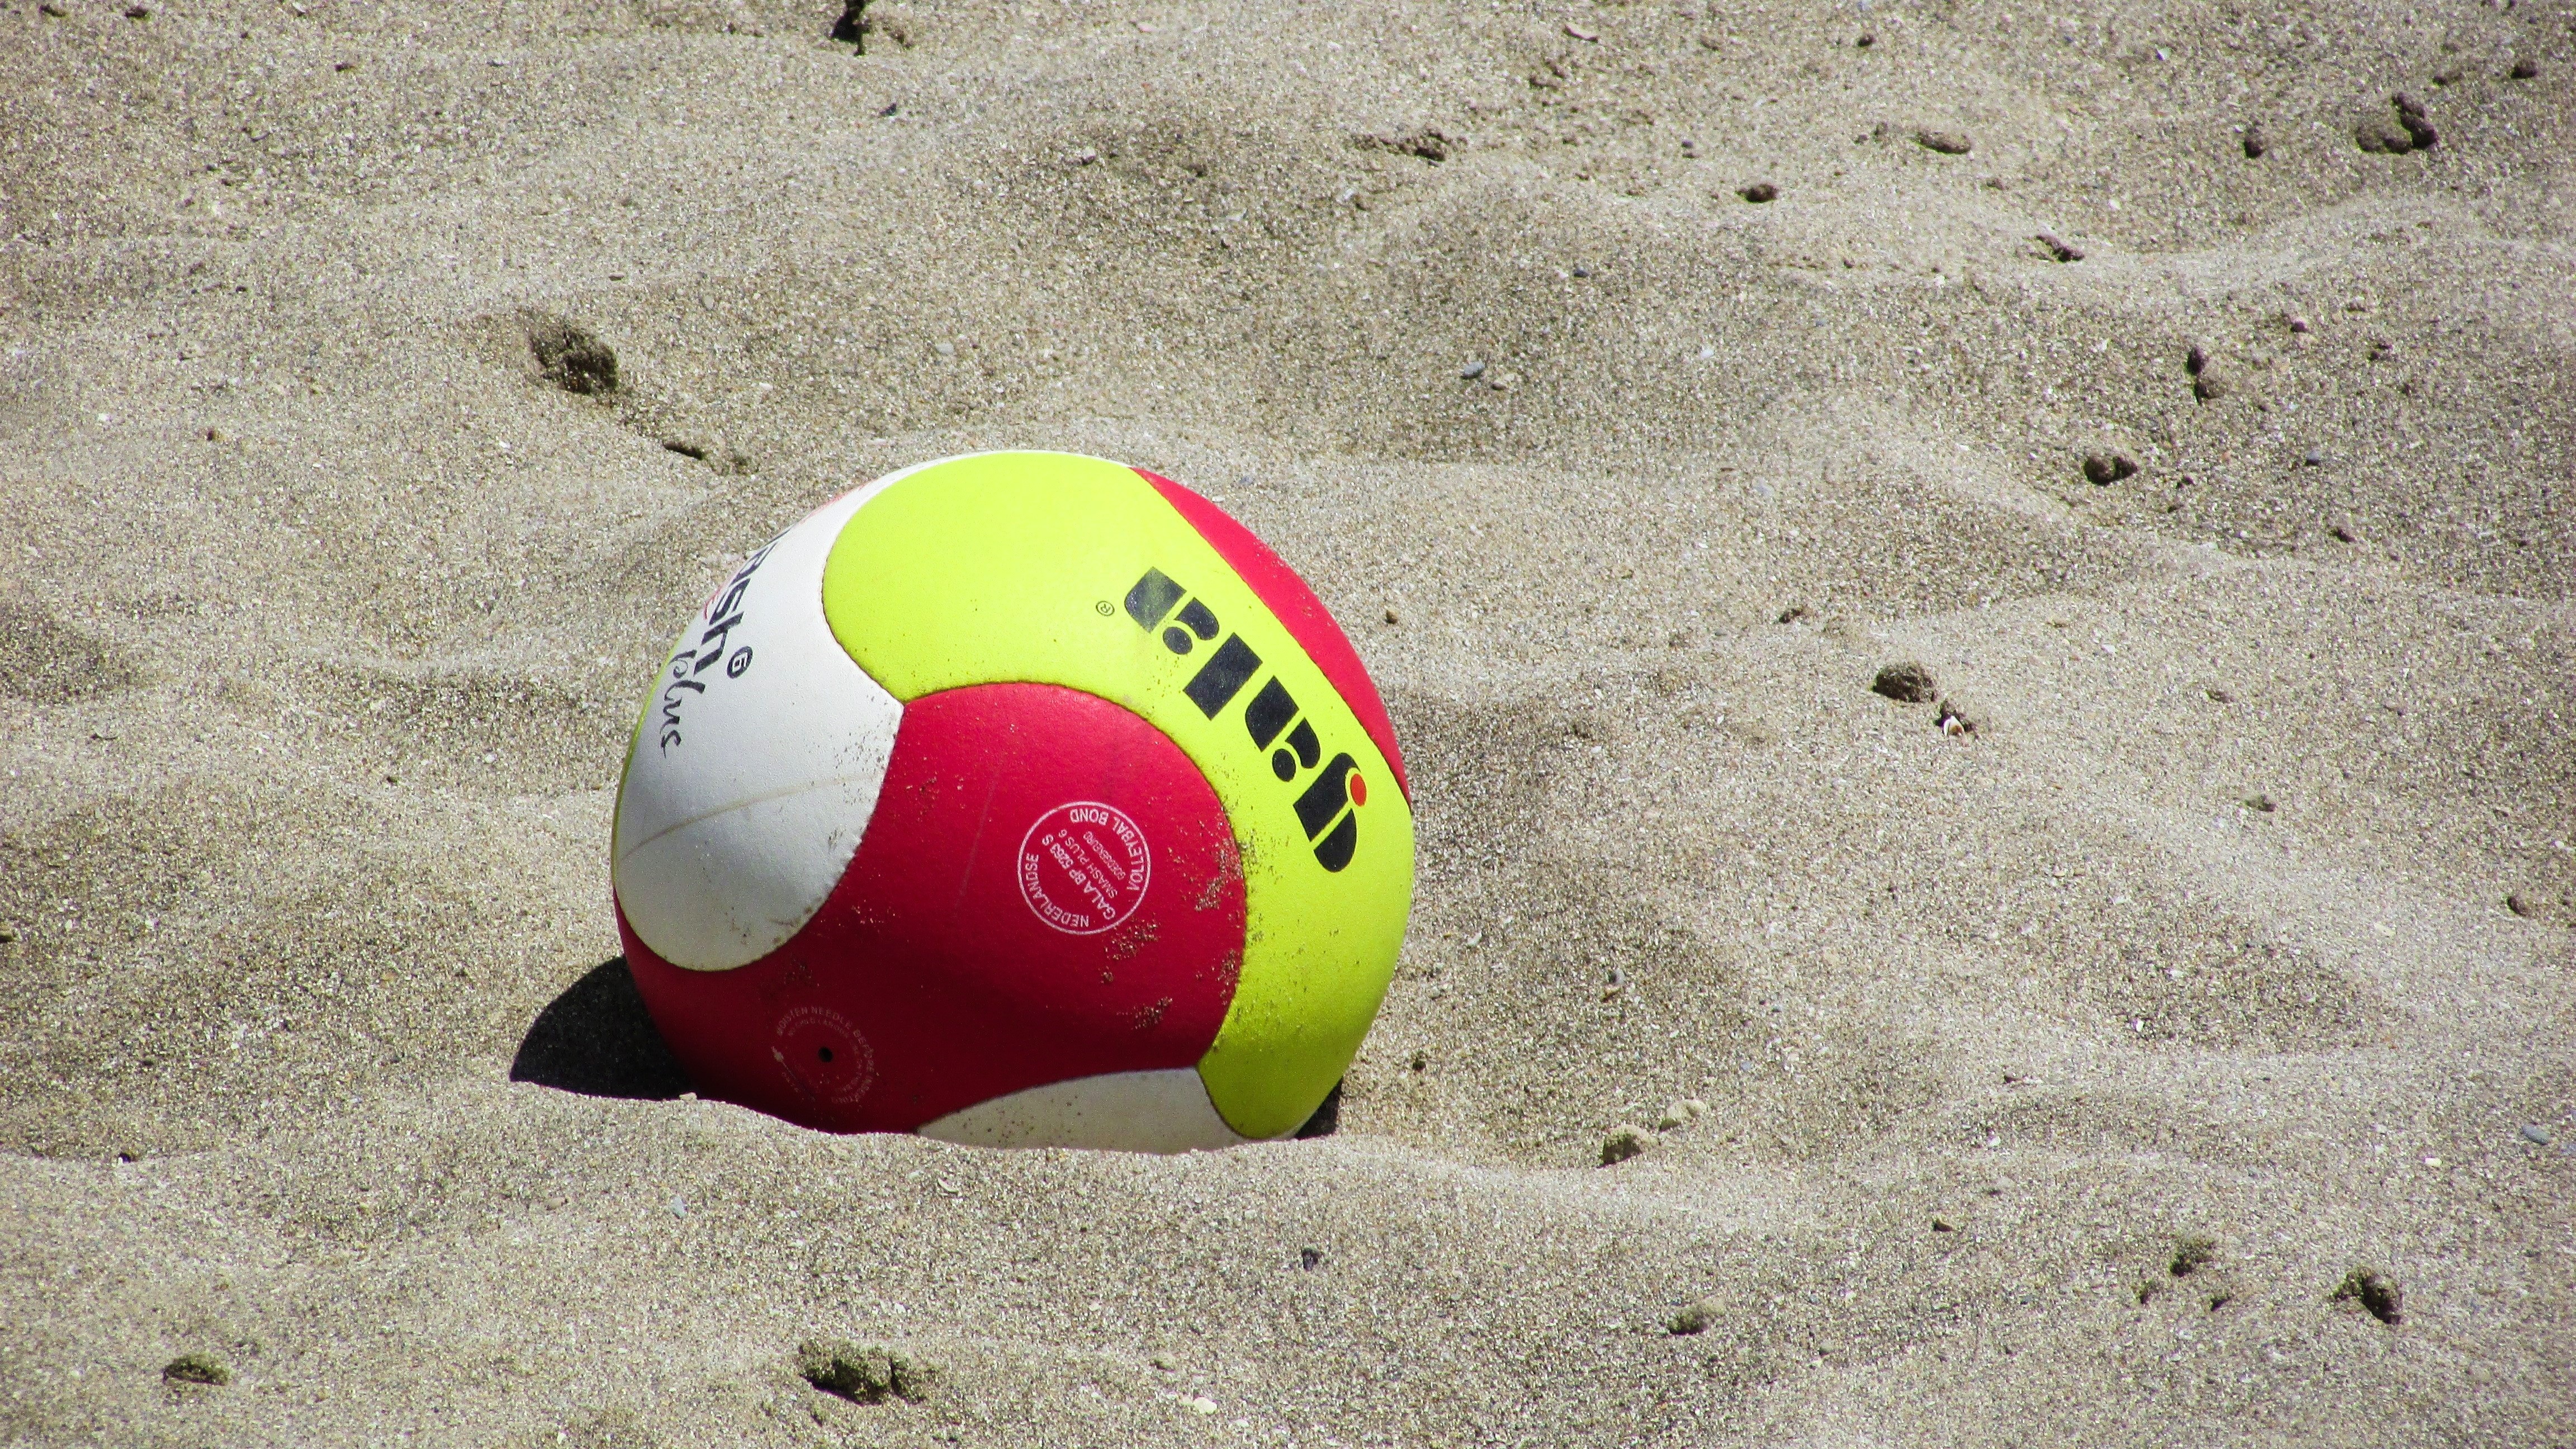
sand, sport, summer, red, soccer, sports equipment, sports, ball, volleyball, volley, beach volley